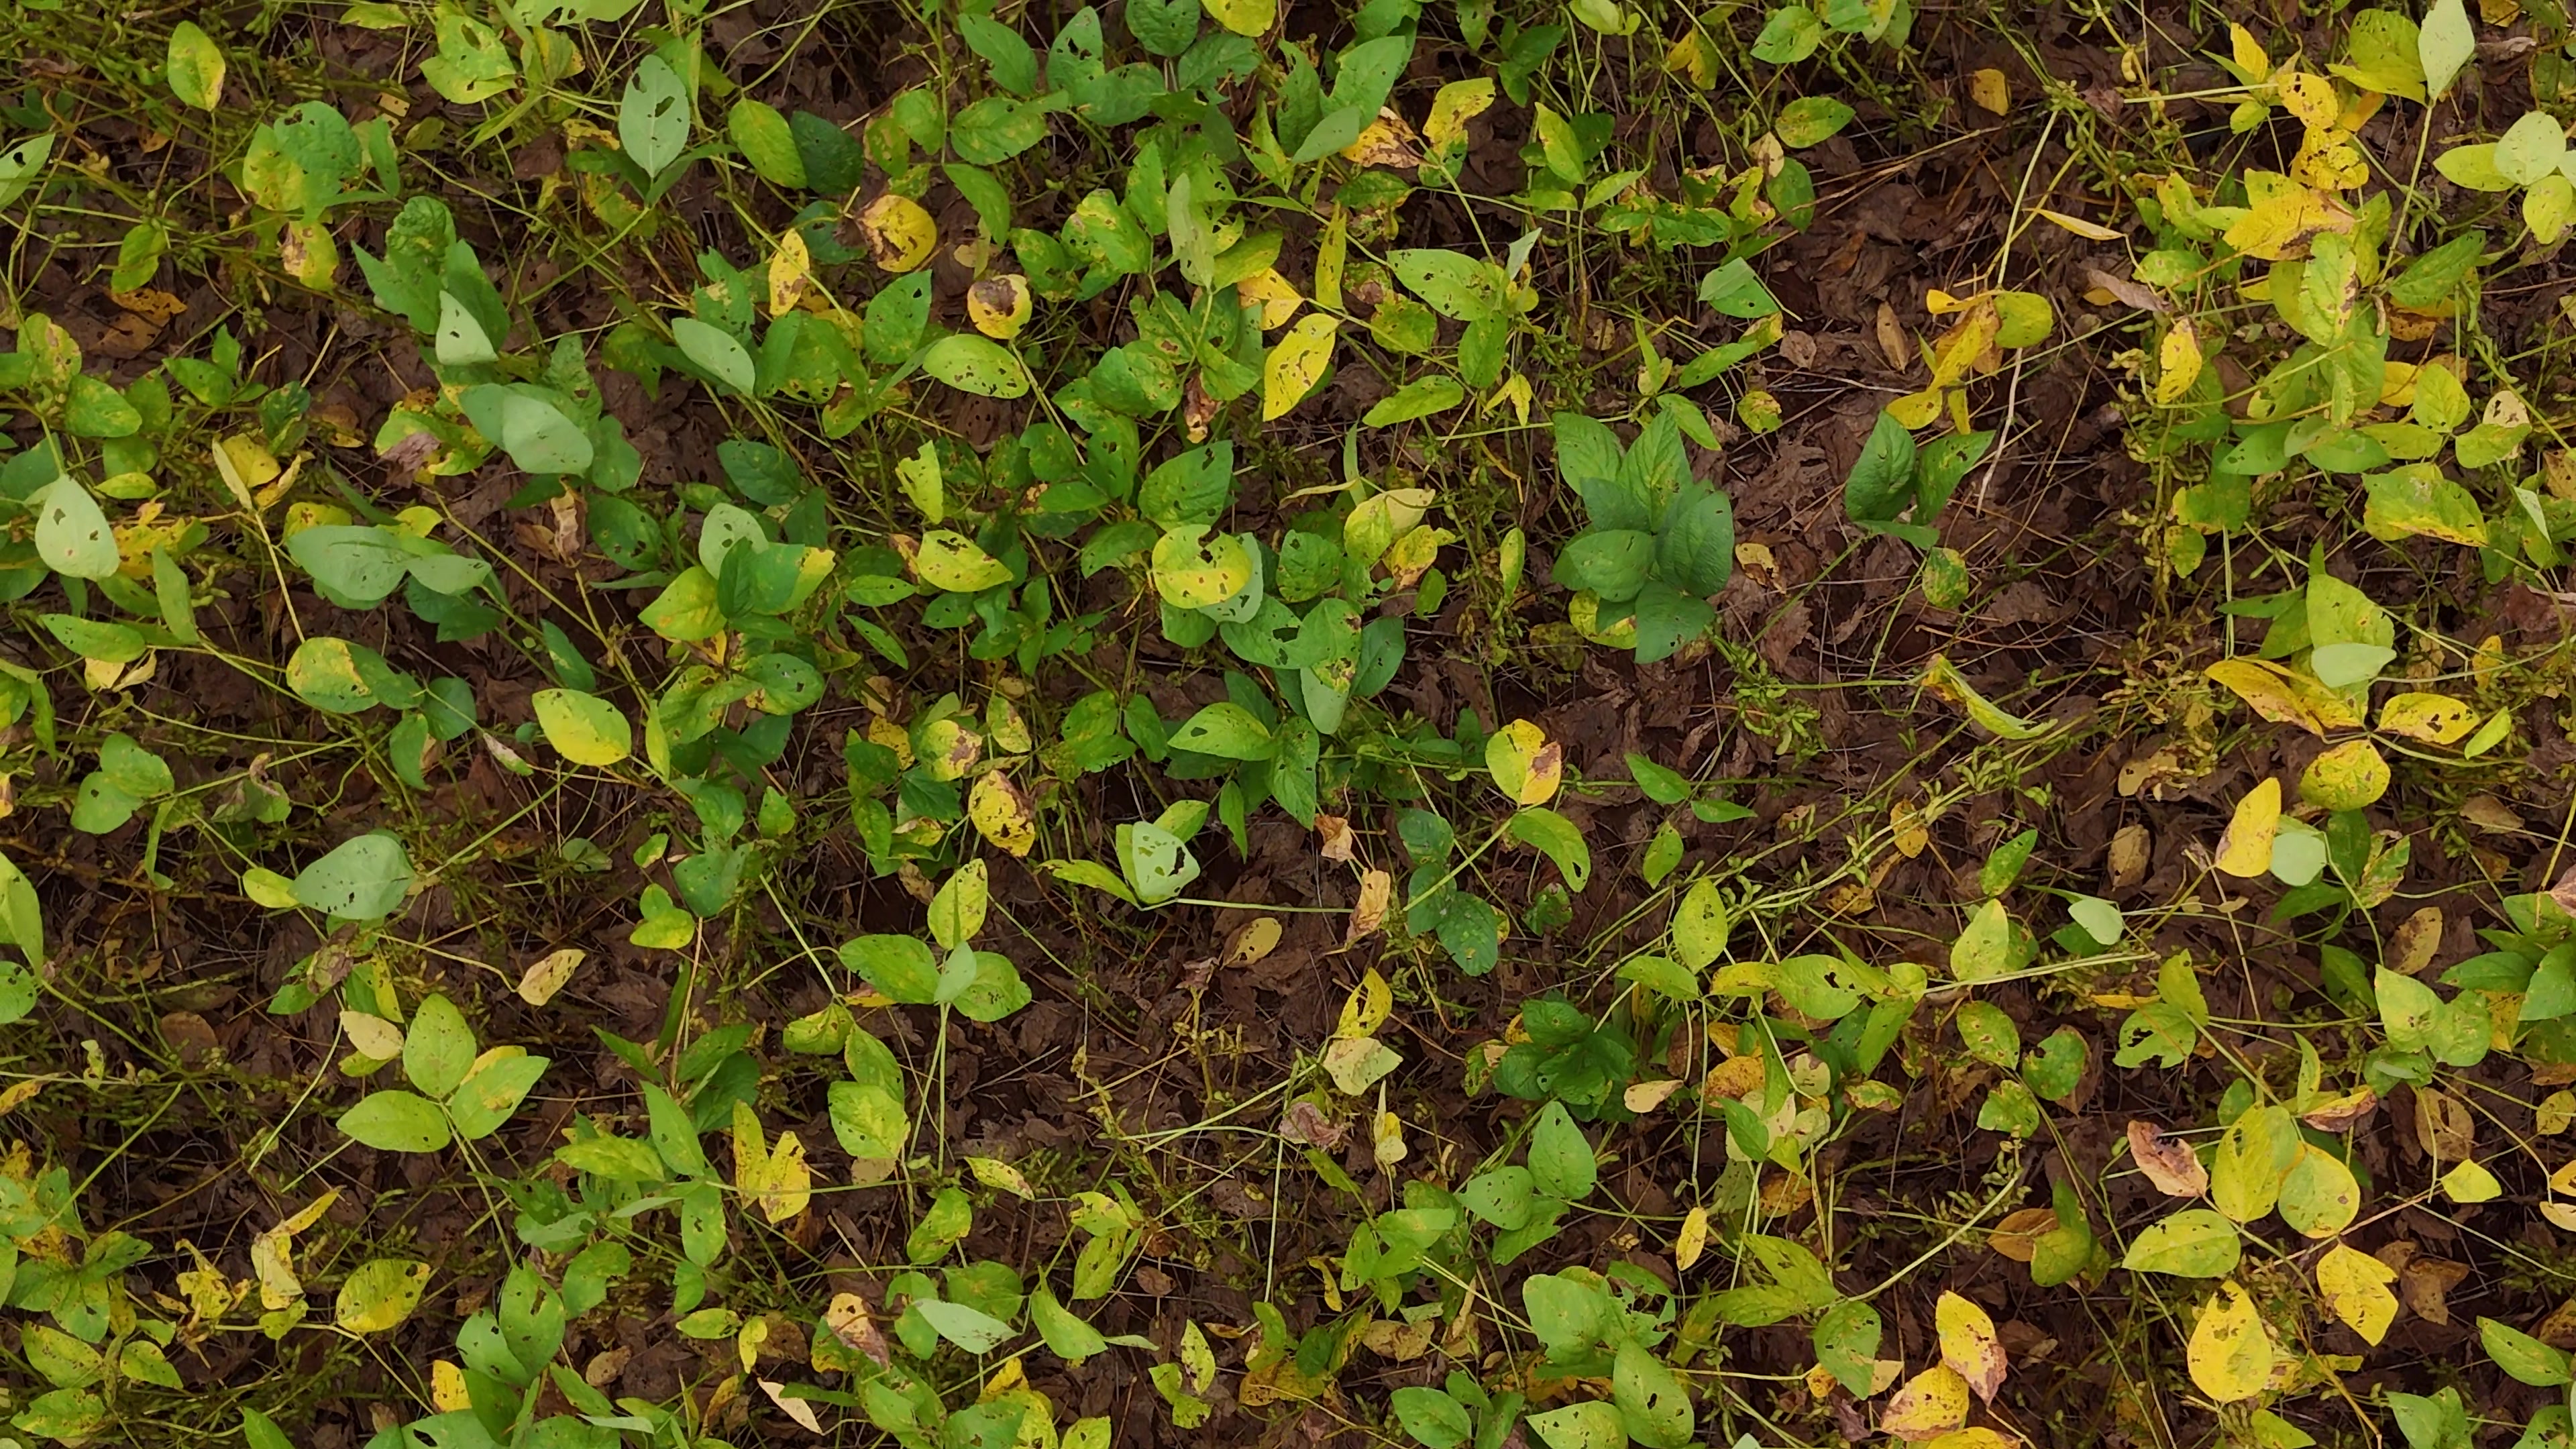
Label: Rust